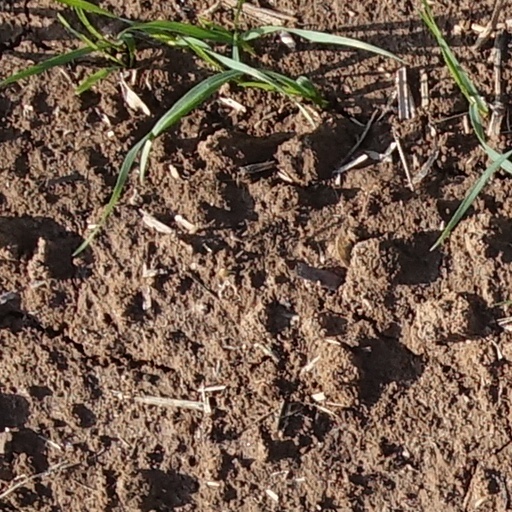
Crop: wheat